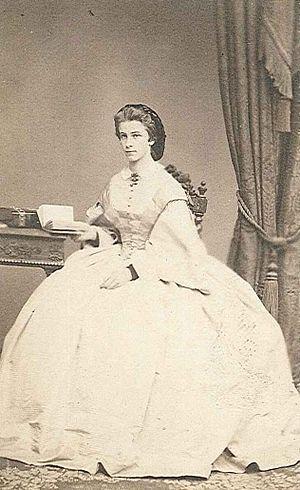
Louis Marie de Bourbon, prince des Deux-Siciles, comte de Trani est un membre de la Maison royale des Deux-Siciles. Second fils du roi Ferdinand II, il fut héritier du trône à partir de 1859.
Mathilde Ludovica, duchesse en Bavière et comtesse de Trani était une des filles du duc Maximilien en Bavière et de son épouse née Ludovica de Bavière, fille cadette du roi Maximilien Iᵉʳ.